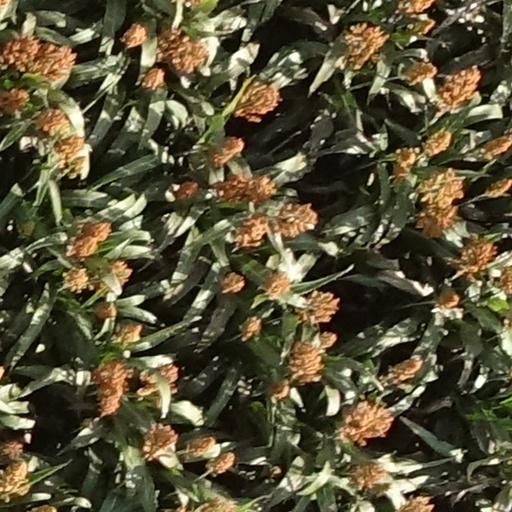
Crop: sorghum